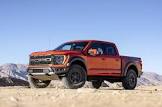
Vehicle type: Cars